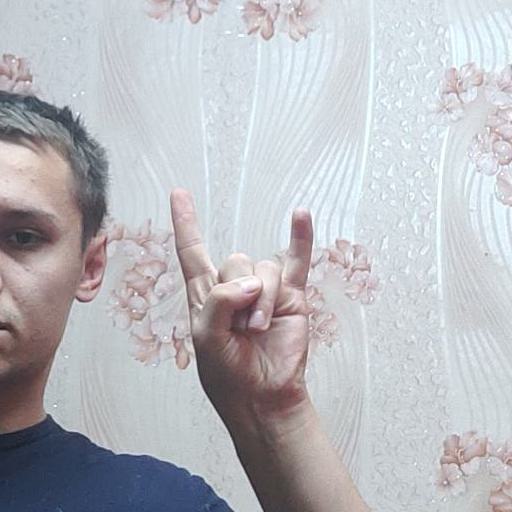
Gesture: rock